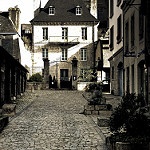
Scene: Outdoor